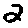
Label: 2